New Day (TV program)

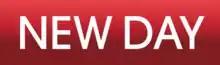
2015 logo

New Day is an American morning television show that aired on CNN and CNN International from 2013 to 2022. Its weekday editions were co-anchored by John Berman since 2018 and Brianna Keilar since 2021.